Battle of Malvern Hill

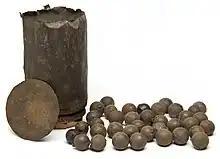
Artillery antipersonnel shot-canister for a 12-pounder (5.4 kg) cannon from the Civil War era

Lee surveyed the left flank himself for possible artillery positions. After a reconnoitering expedition on the right flank, James Longstreet returned to Lee; the two compared their results and concluded that two grand battery-like positions would be established at the left and right sides of Malvern Hill. The converging artillery fire from the batteries, they reasoned, could weaken the Union line so a Confederate infantry attack could break through. If this plan did not work out, Lee and Longstreet felt the artillery fire would buy them time to consider other plans.